Here We Go Round the Mulberry Bush

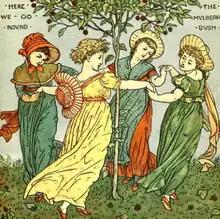
Caption reads "Here we go round the Mulberry Bush" in "The Baby's Opera, a Book of Old Rhymes and the Music by the Earliest Masters", 1877. Artwork by Walter Crane.

"Here We Go Round the Mulberry Bush" (also titled "Mulberry Bush" or "This Is the Way") is an English nursery rhyme and singing game. It has a Roud Folk Song Index number of 7882. It uses the tune which Nancy Dawson danced into fame in "The Beggar's Opera" in mid-1700s London. The same tune is also used for "Lazy Mary, Will You Get Up" and "Nuts in May". A variant is used for "The Wheels on the Bus".